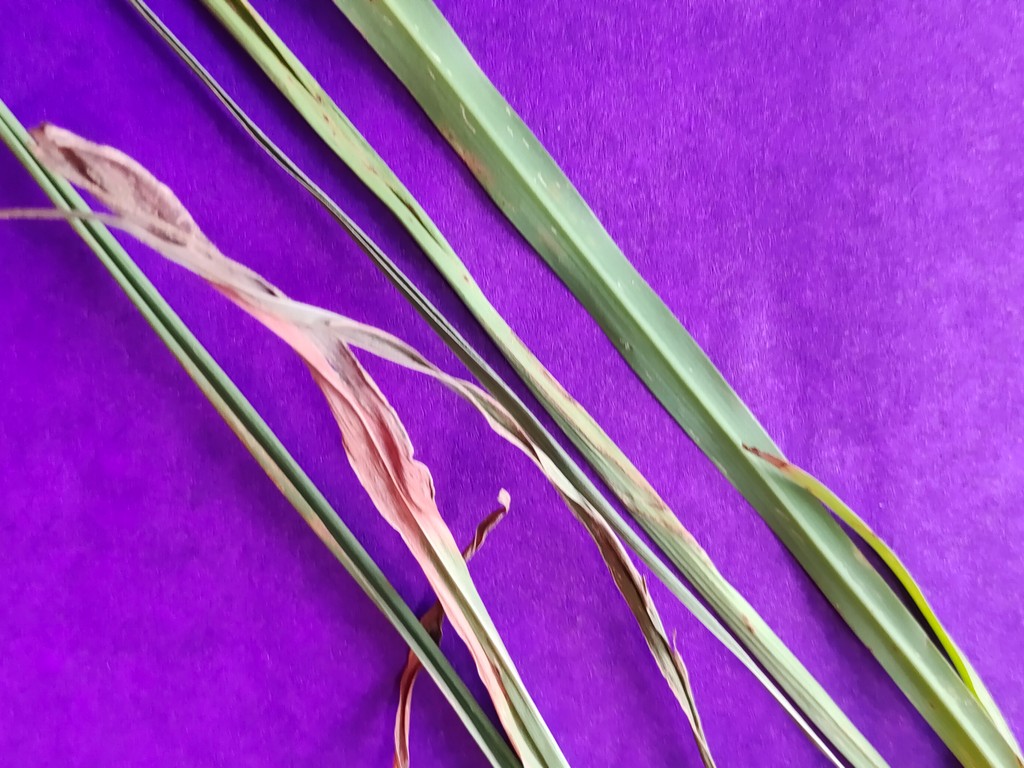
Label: Unhealthy